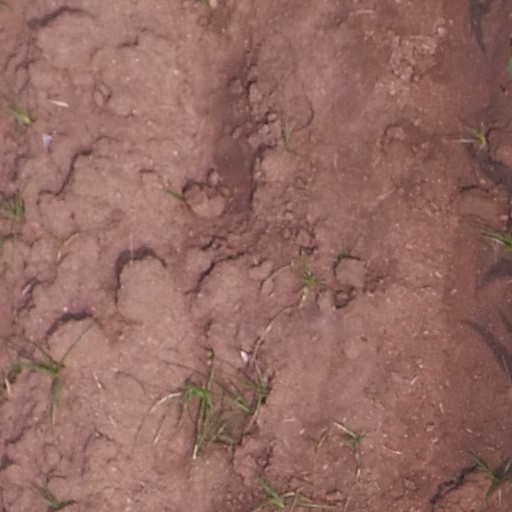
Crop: maize; corn